Mario Balotta

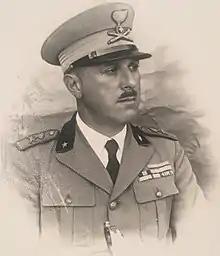

Mario Balotta (Rome, 7 September 1886 – Viareggio, 28 July 1963) was an Italian general during World War II.